Edmund Bray

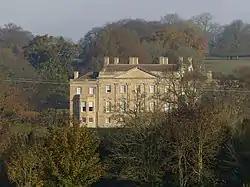
Barrington Park house as rebuilt in 1737

Bray was a younger son of Reginald Bray (d. 1688) of Barrington Park and his wife Jane Rainton, daughter of William Rainton of Shilton, Shilton, Oxfordshire, who had a large family of 6 sons and 9 daughters. He married, on 16 December 1697, Frances Morgan, the daughter and heiress of Sir Edward Morgan, 3rd Baronet (d. 1682) of Llantarnam Abbey, Monmouthshire.